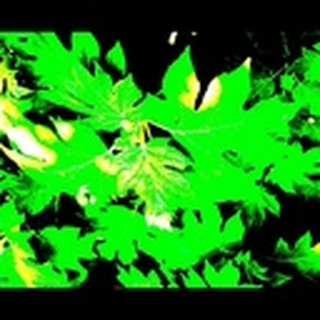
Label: healthy_cotton